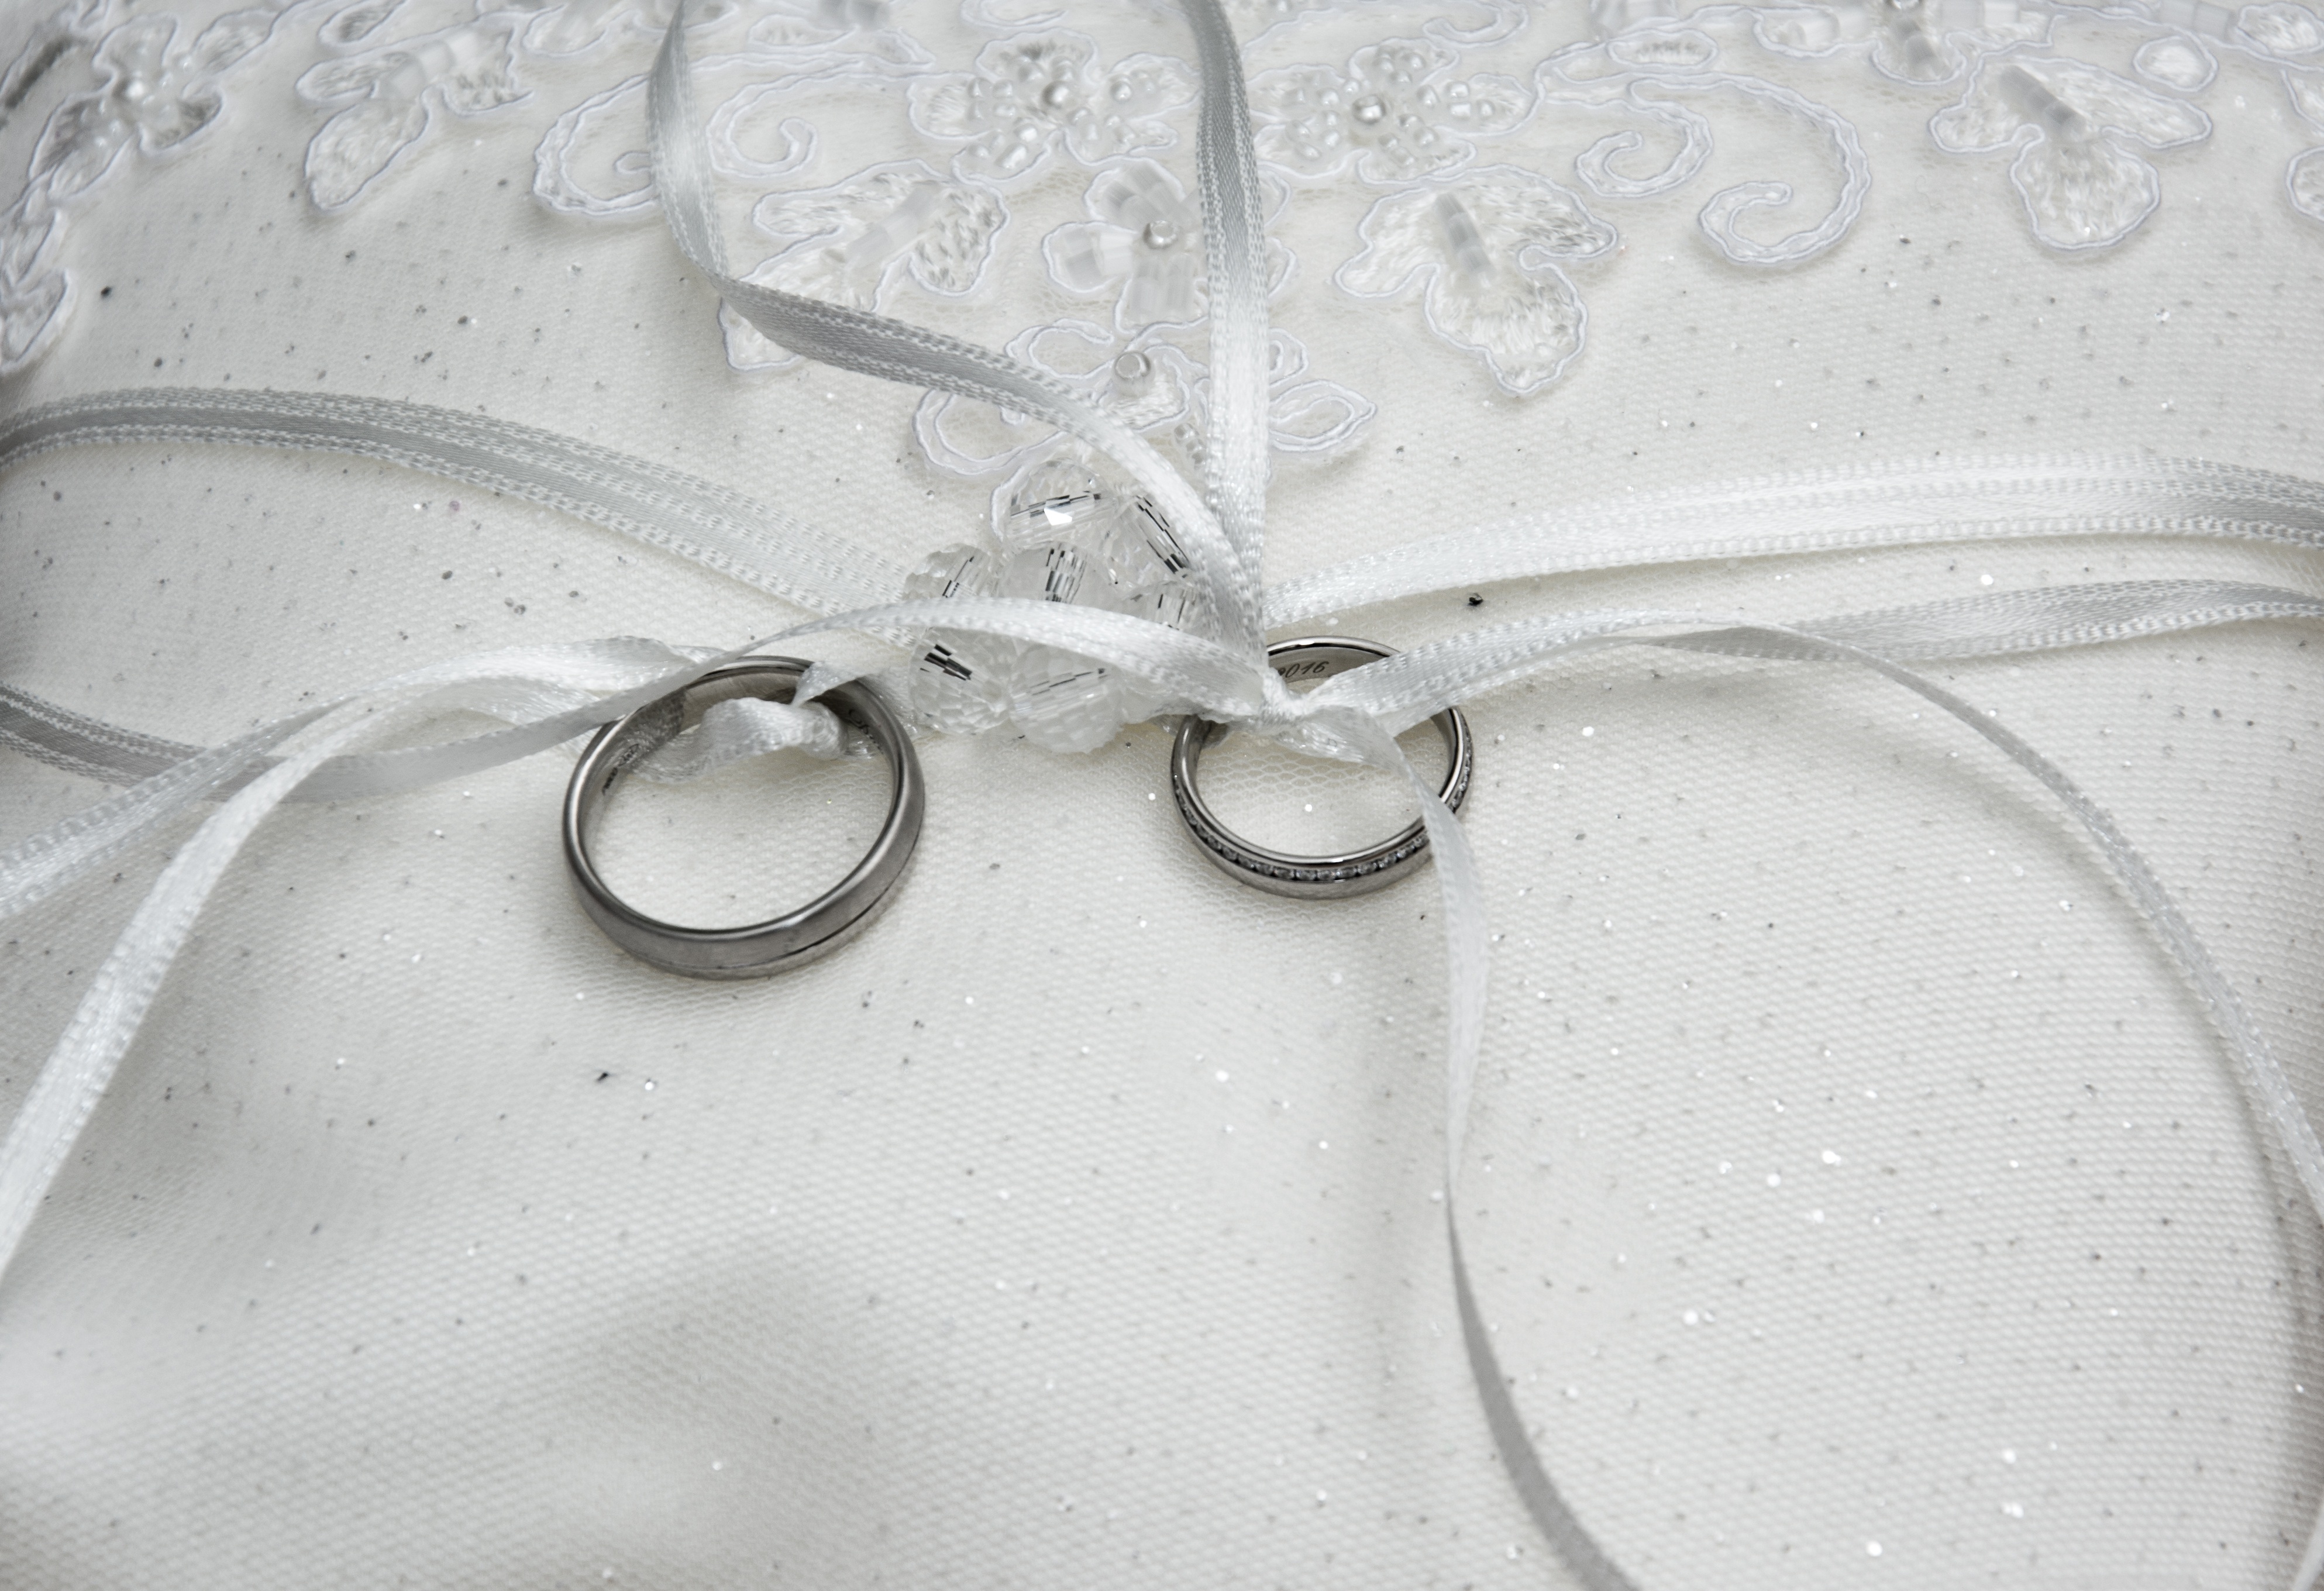
white, celebration, love, golden, romance, romantic, together, lighting, wedding, bride, marriage, bride and groom, wedding day, jewellery, festival, drawing, gold, silver, lovers, pair, rings, connectedness, before, marry, wedding rings, marriage ceremony, fashion accessory